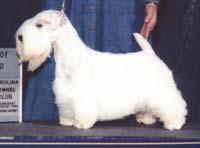
Sealyham_terrier